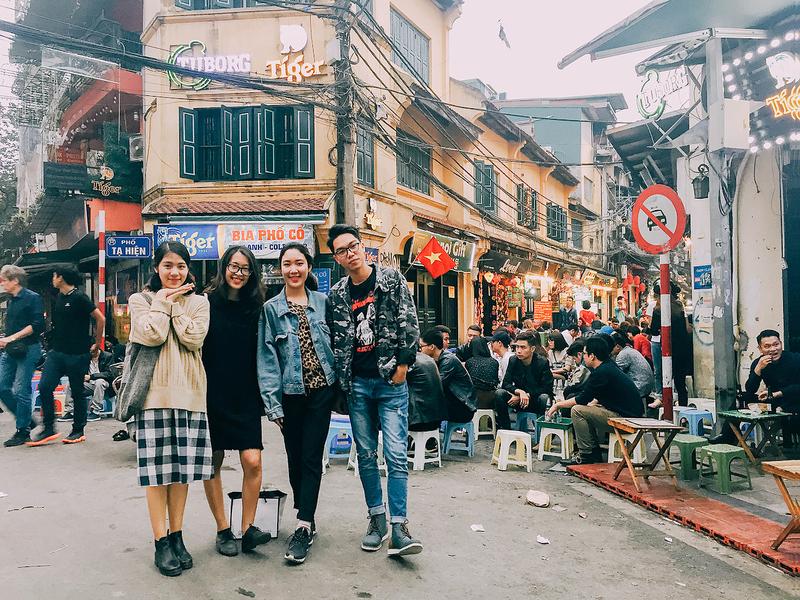
có một nhóm bạn trẻ đang chụp hình ở trên một con phố